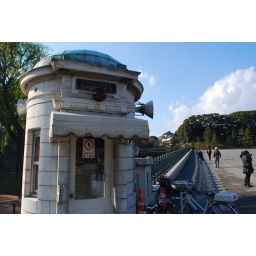
The old school police box standing guard over the Palace.They've also got a Gundam hiding in the trees back there.